Nikli Haor

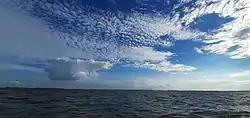
Nikli Haor, popular tourist spot in Kishoreganj District

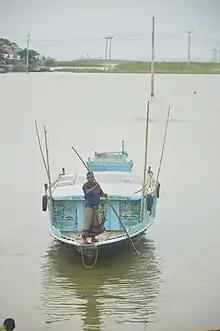
Boat from Nikli Haor

Nikli Haor is located in Nikli Upazila, Kishoreganj, Bangladesh. It is about 110 km away from country's capital Dhaka. Apart from Nikli Upazila, the perimeter of this haor extends to the adjoining Mithamain, Austagram and Itna Upazilas. It is one of the largest freshwater wetlands in Bangladesh and also a popular tourist destination. In the monsoon, when this haor is filled with water, the number of tourists increases greatly.